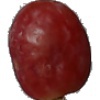
Label: Grape Pink 1